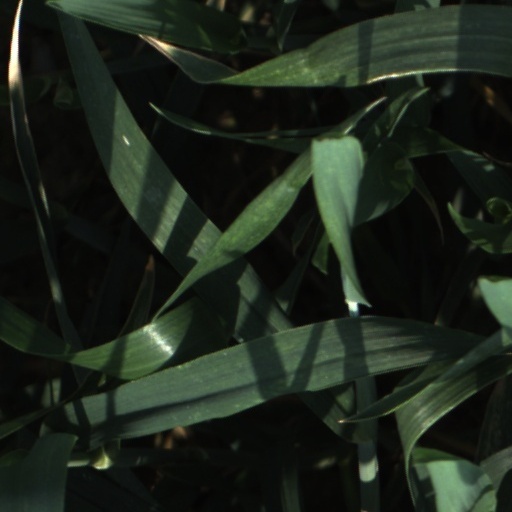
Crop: wheat